Bridgwater (UK Parliament constituency)

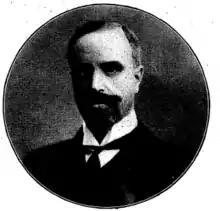
Montgomery

A Royal Commission found extensive bribery in the seat and, from 4 July 1870, the writ was suspended, both MPs were unseated, and the electorate was absorbed into West Somerset.